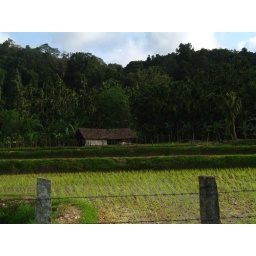
The house had so many flowers in its frontyard that it stood out